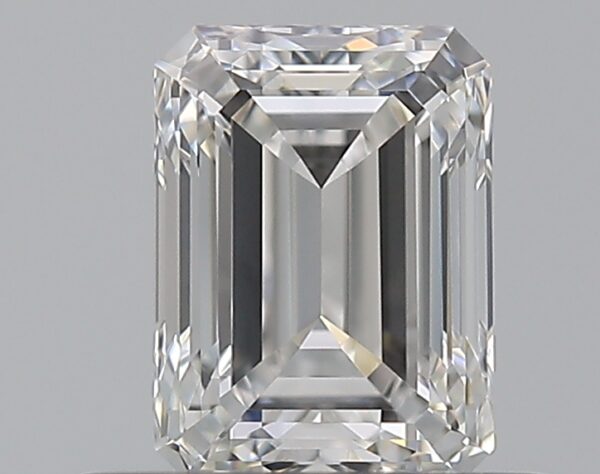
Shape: emerald
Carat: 0.59
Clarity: VVS1
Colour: E
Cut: EX
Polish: EX
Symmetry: VG
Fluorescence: N
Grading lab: GIA
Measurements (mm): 5.48 x 4.04 x 2.76